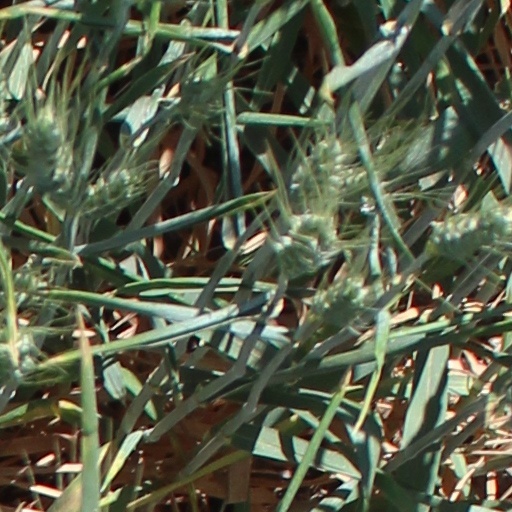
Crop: wheat